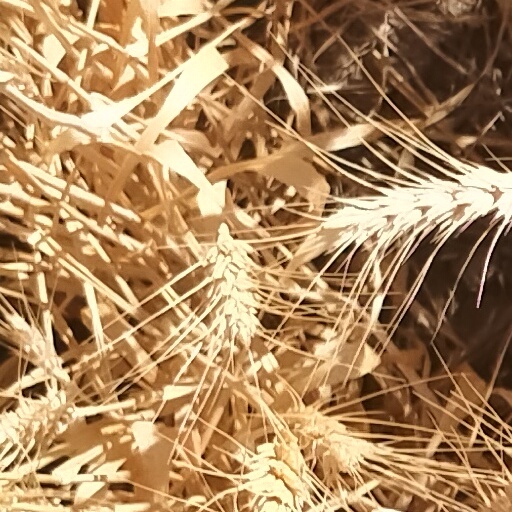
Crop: wheat